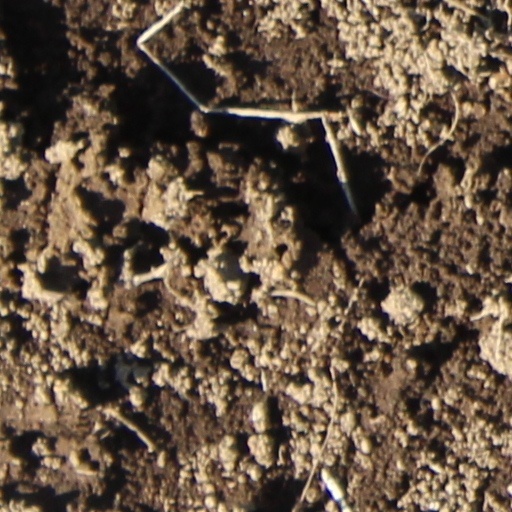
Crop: wheat